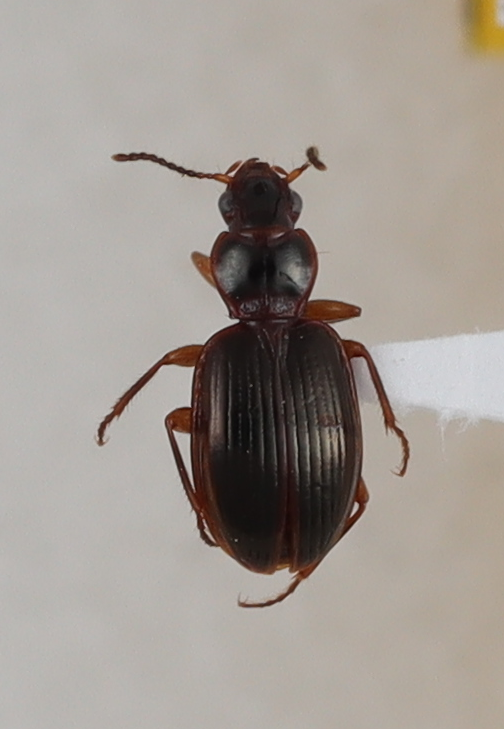
Scientific name: Mecyclothorax brunneonubiger
Plot: 14
Trap: E
Collected: 20240605